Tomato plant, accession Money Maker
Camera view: tilt-top (135 deg); turntable rotation: 300 degrees
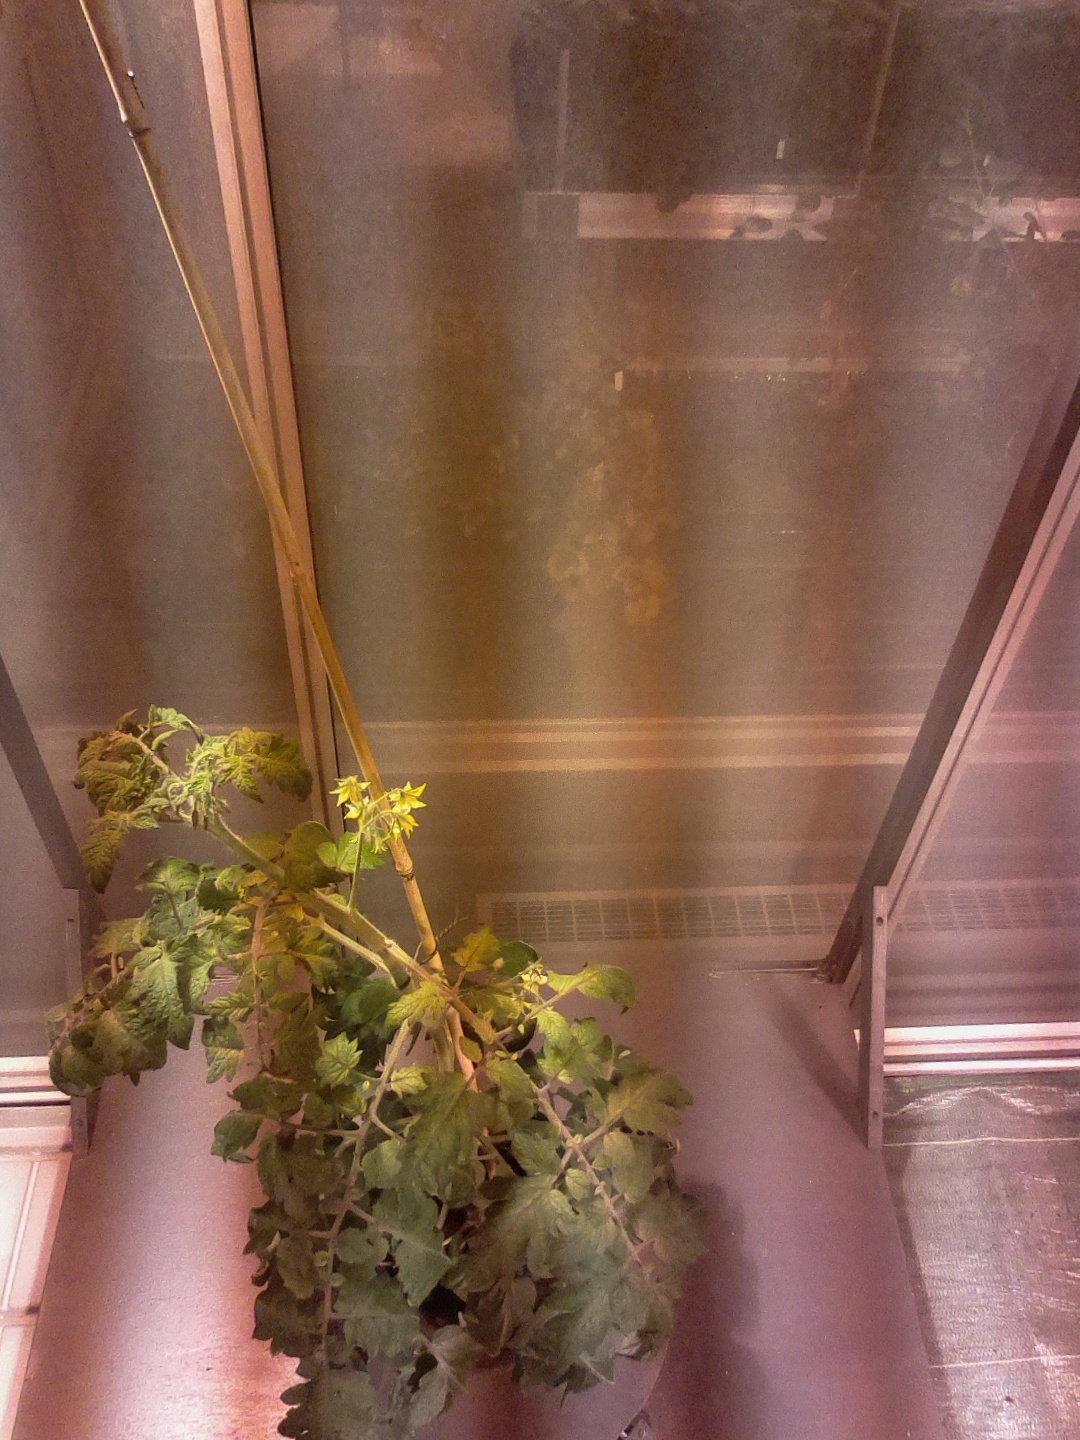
BBCH growth stage 68: Full flowering, 80%-90% of flowers open, more petals falling